Old Post Office (Iowa City, Iowa)

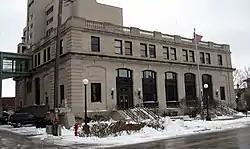

The Old Post Office is a Beaux Arts-style building in downtown Iowa City, Iowa, United States. Built of Indiana Limestone in 1904, the post office was expanded in 1931. The addition was designed and built in such a way that it is indistinguishable from the original structure. It remained the city's central post office until 1975, when a new facility was built. After two years of vacancy, it was bought by the Iowa City/Johnson County Senior Center; it was selected over other sites due to its central location. Four years of renovations, concluded in September 1981, resulted in its opening as a senior center. On April 17, 1979, midway through the renovation, the building was individually listed on the National Register of Historic Places. Today, the center serves thousands of area residents monthly; nearly 90,000 visits were made to the center in 2003, of whom approximately 2/3 were lower-income. In 2021, the building was included as a contributing property in the Iowa City Downtown Historic District.